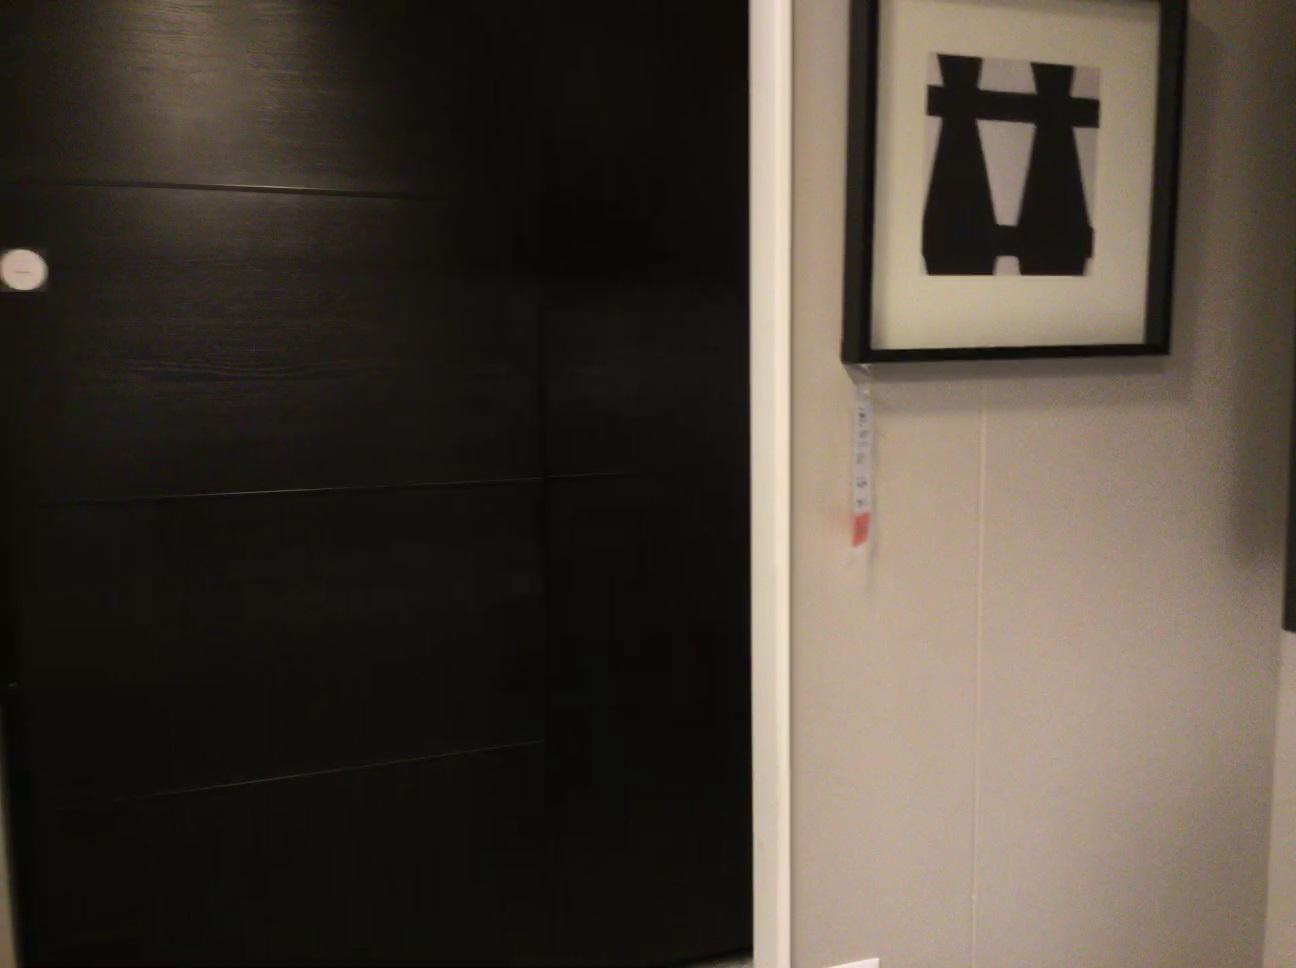
Question: Is the socket below the picture from the camera's perspective? Final answer should be yes or no.
Answer: Yes